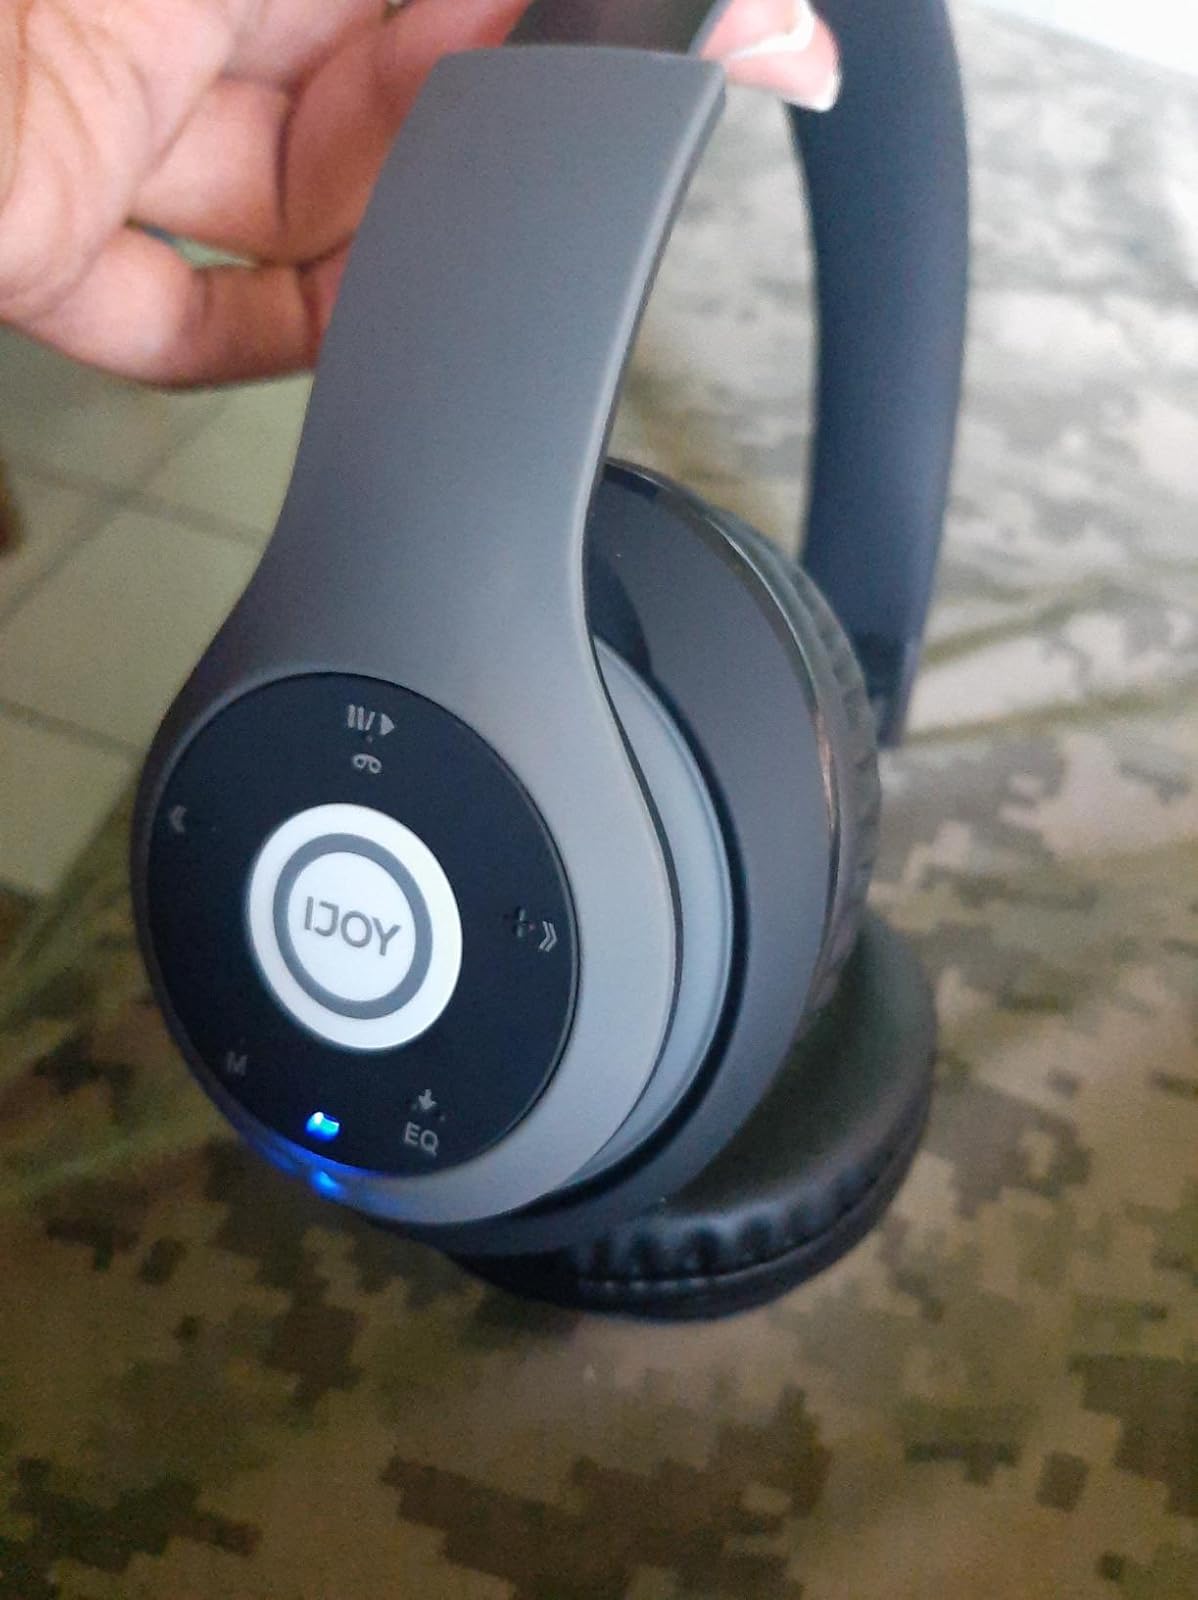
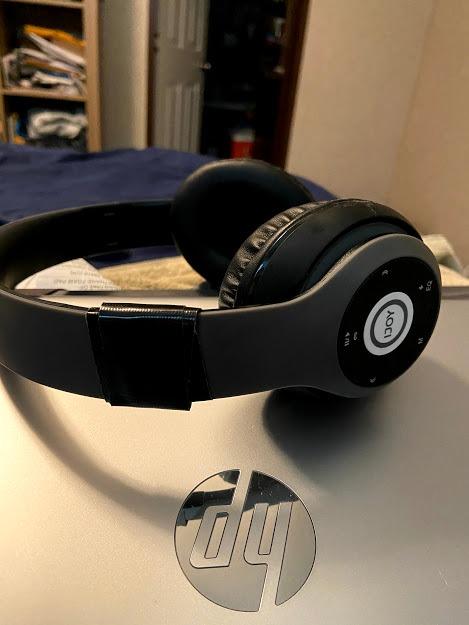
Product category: headphones
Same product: yes